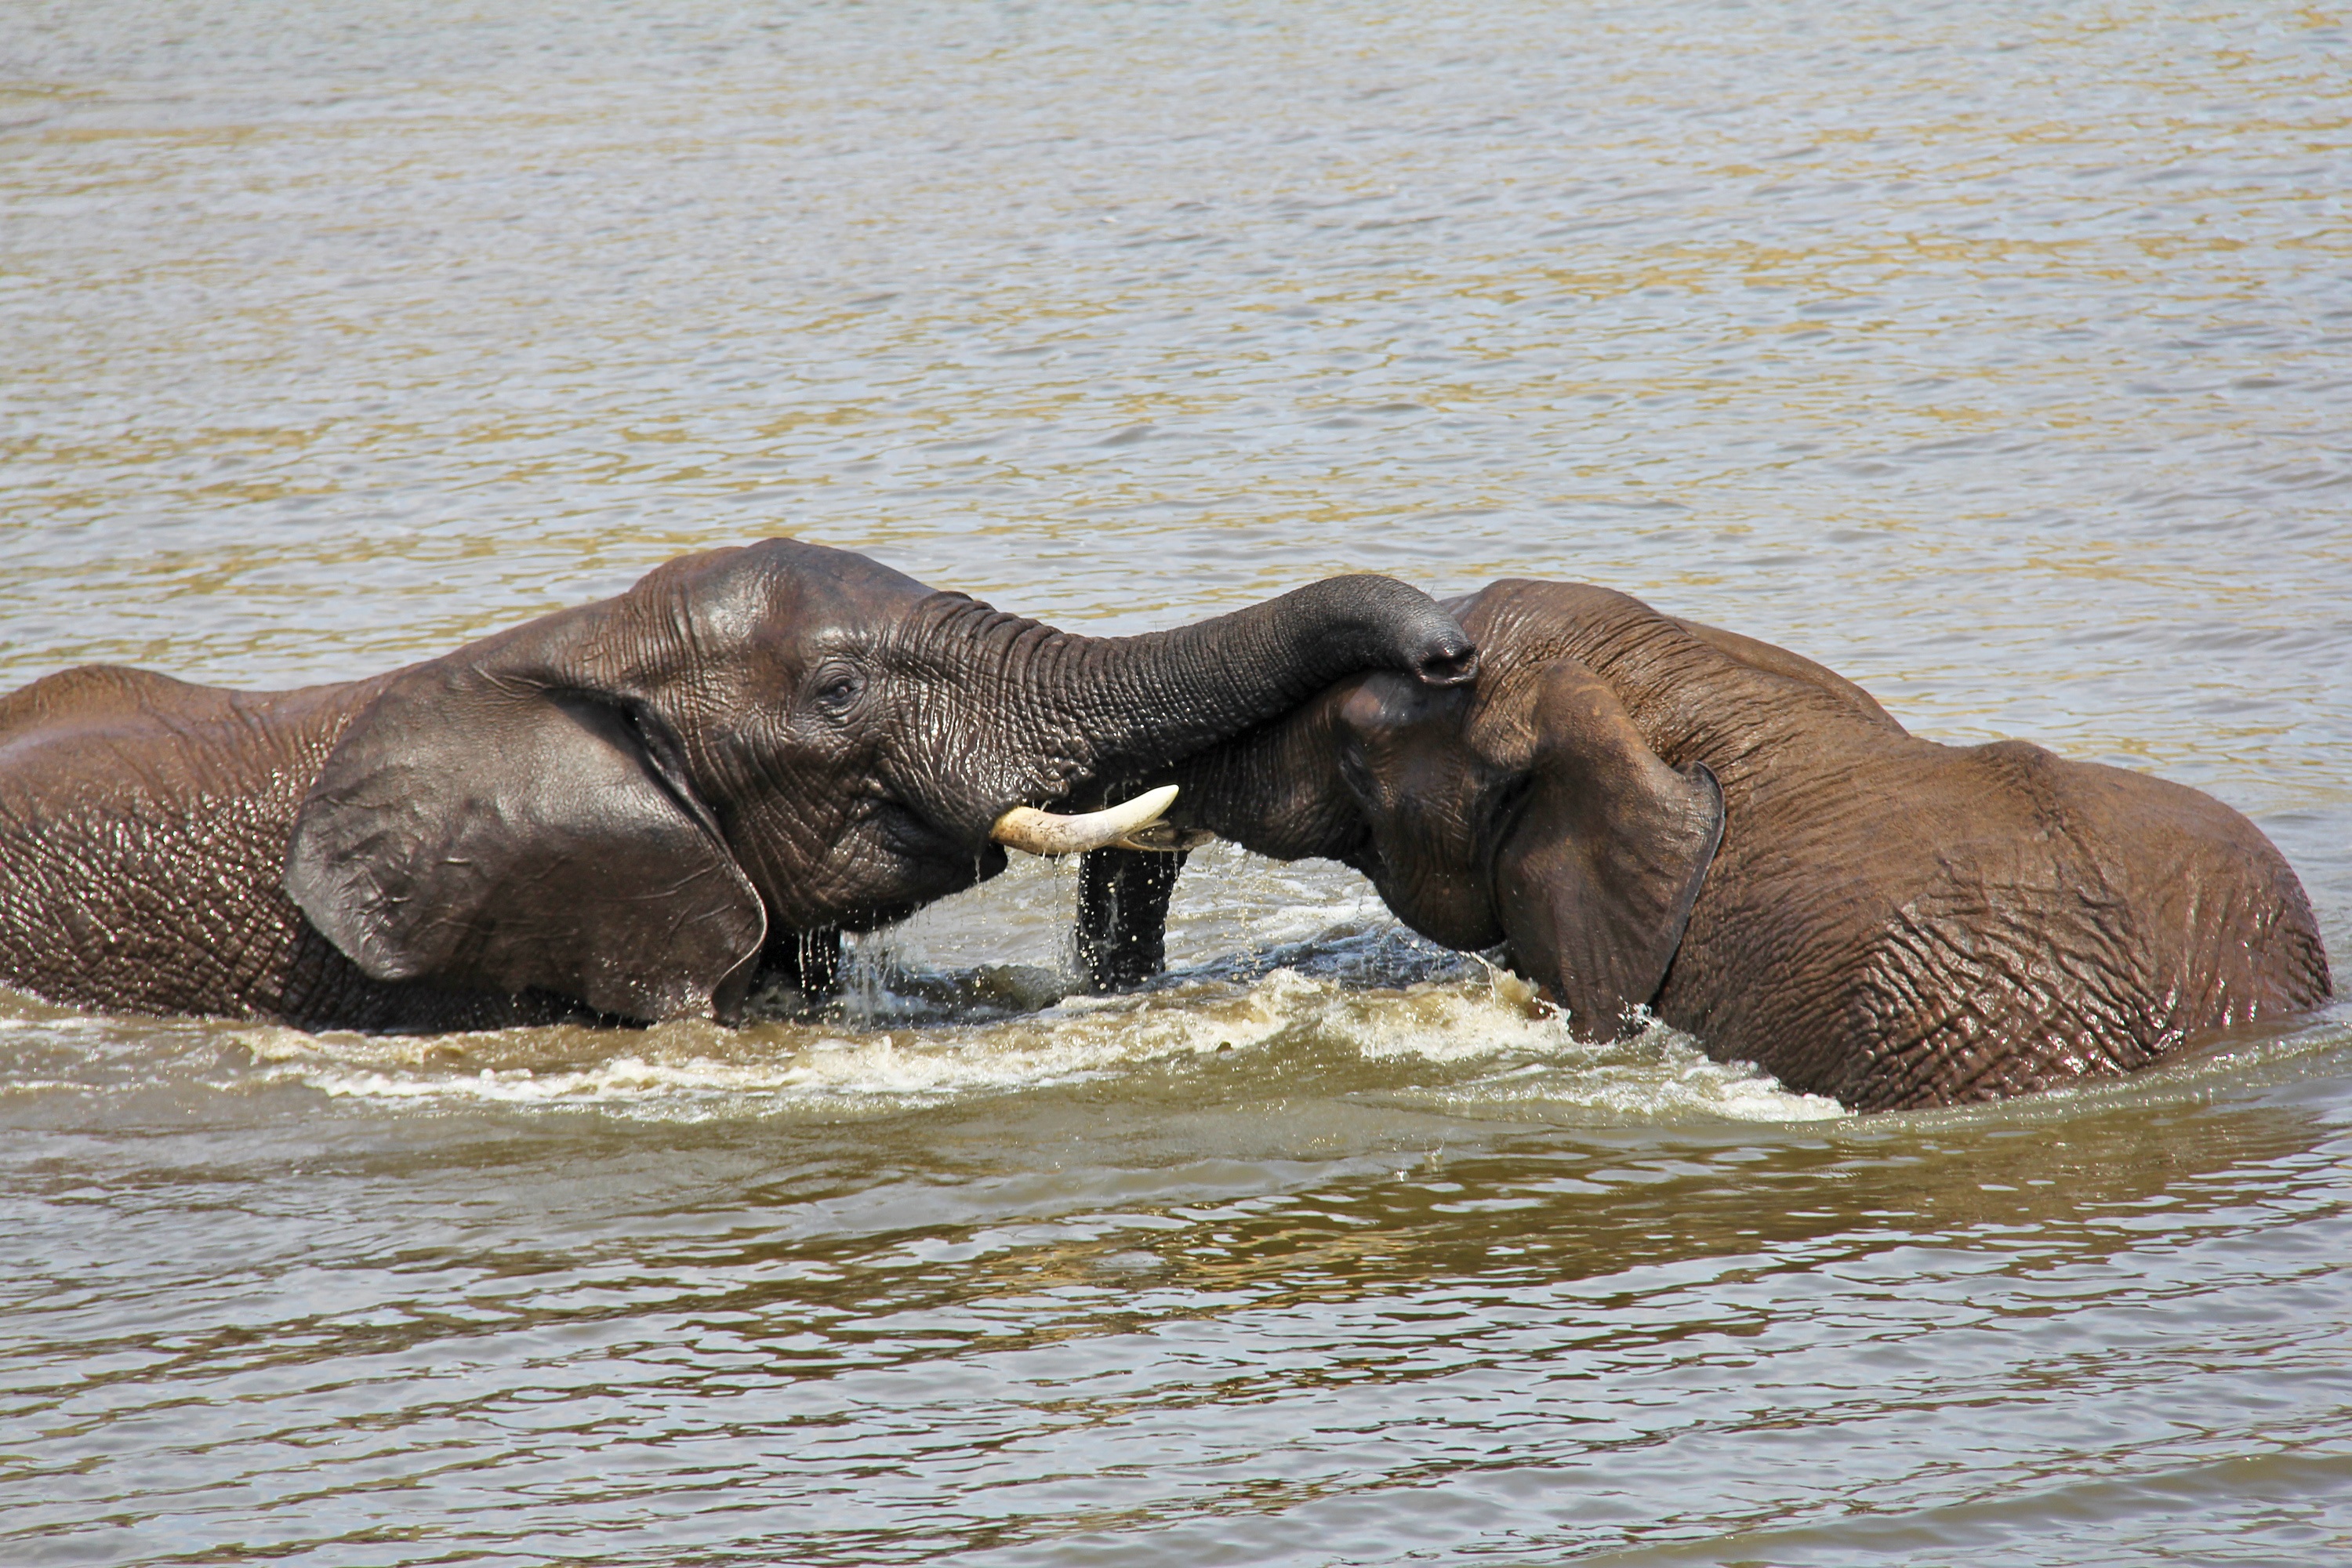
water, adventure, wildlife, scenic, mammal, playing, fauna, elephant, vertebrate, beautiful, interesting, elephants, exciting, south africa, indian elephant, african elephant, johannesburg, safaris, sun city, pilanesberg game reserve, elephants and mammoths